Tommaso Salini

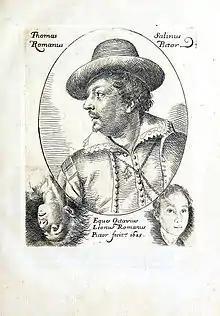

Tommaso Salini (1575 – 13 September 1625), also known as Mao Salini, was an Italian painter of the early-Baroque period, active in Rome. He is best remembered for defending his friend, Giovanni Baglione, in his libel suit against Caravaggio and other painters in his circle. Baglioni describes his still life paintings. He joined the Accademia di San Luca in 1605. Salini is a frequently forgotten Baroque artist who fell under the spell of Caravaggio, despite having a tempestuous relationship with the great painter.